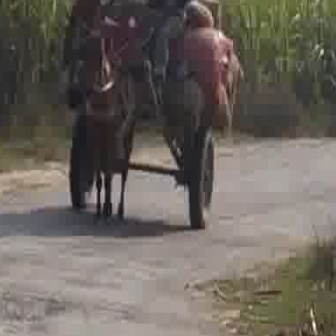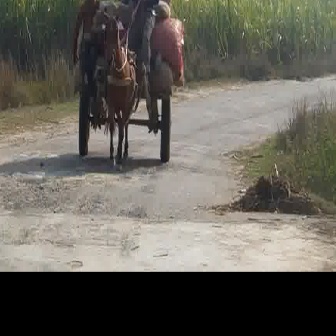
  Please identify the target specified by the bounding box [57,56,227,226] in the first image and locate it in the second image. Return the coordinates in [x_min,y_min,x_max,y_max] format.
Answer: [72,61,173,161]